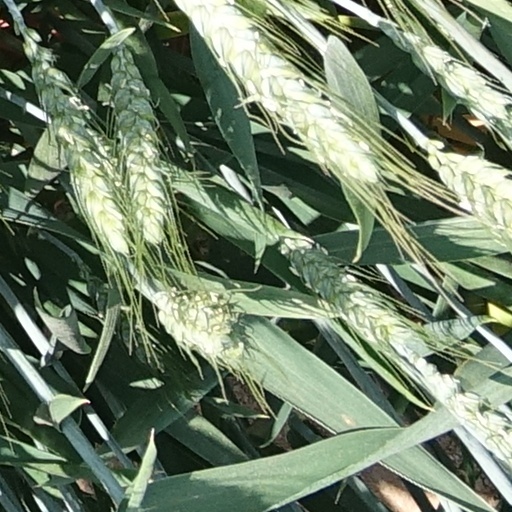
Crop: wheat